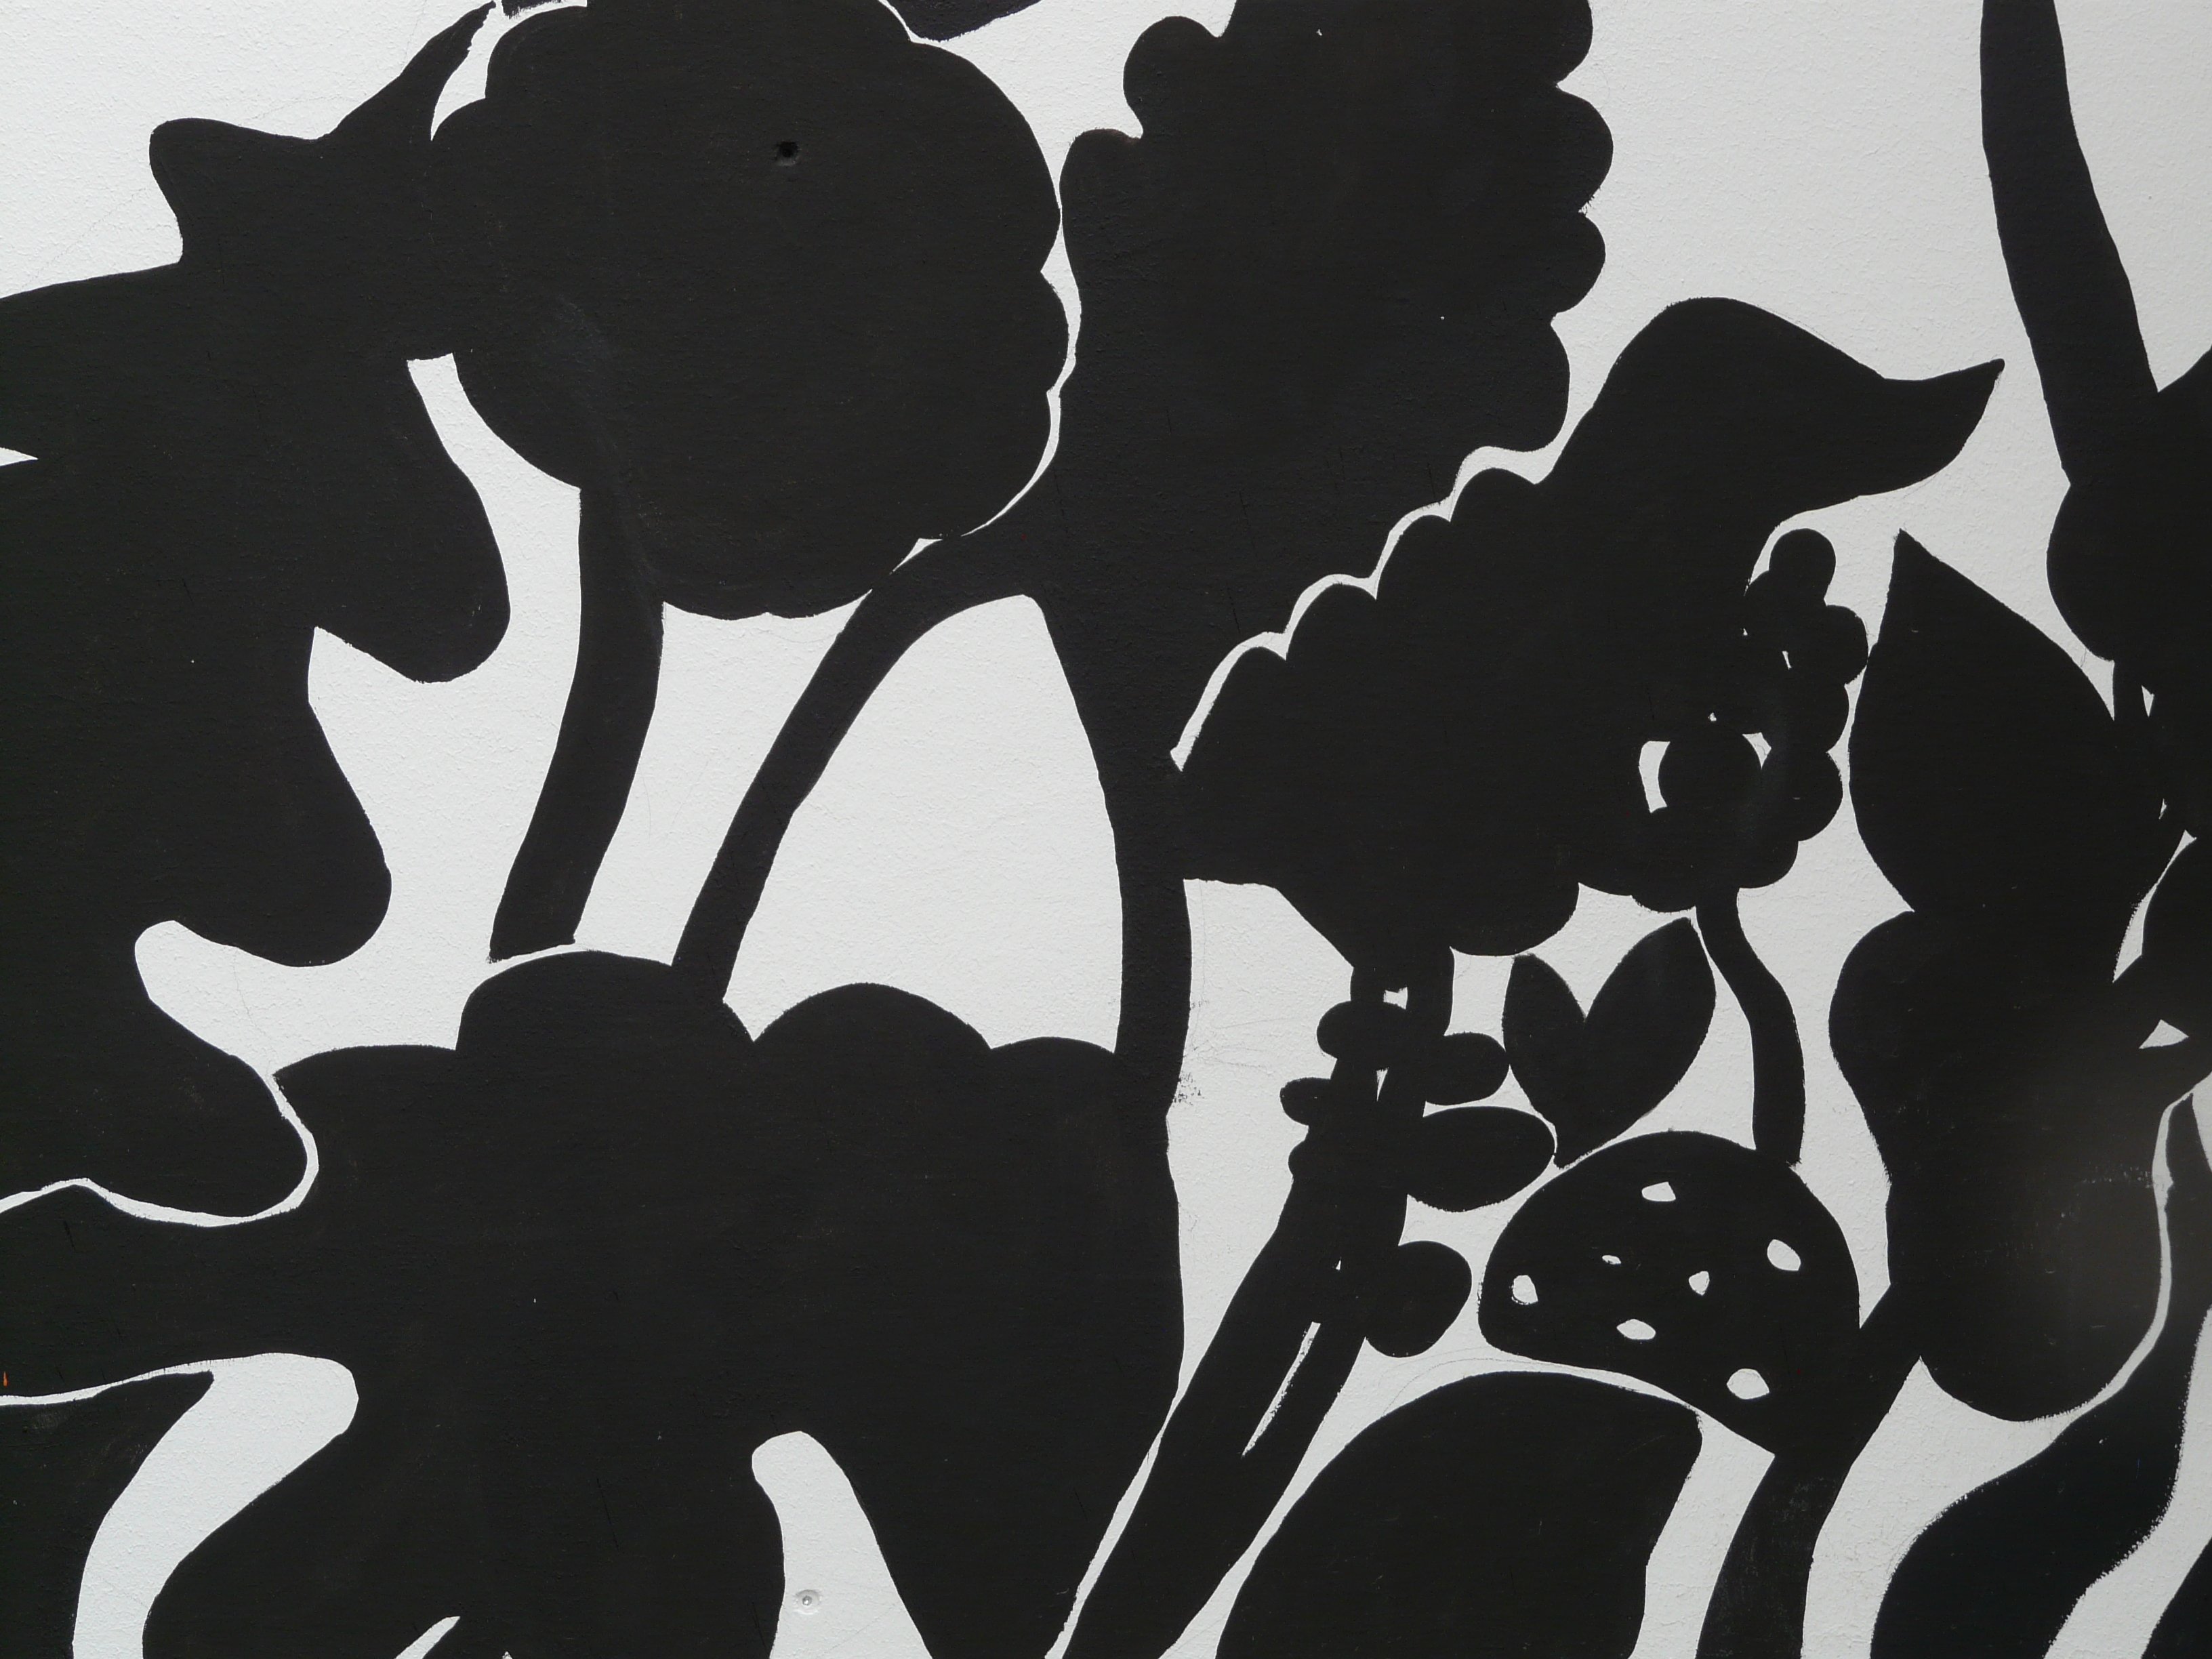
tree, forest, silhouette, abstract, black and white, plant, black, monochrome, font, art, sketch, drawing, illustration, mural, modern art, monochrome photography